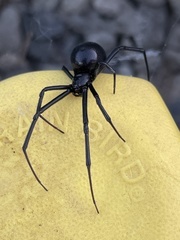
Species: Lactrodectus_hesperus